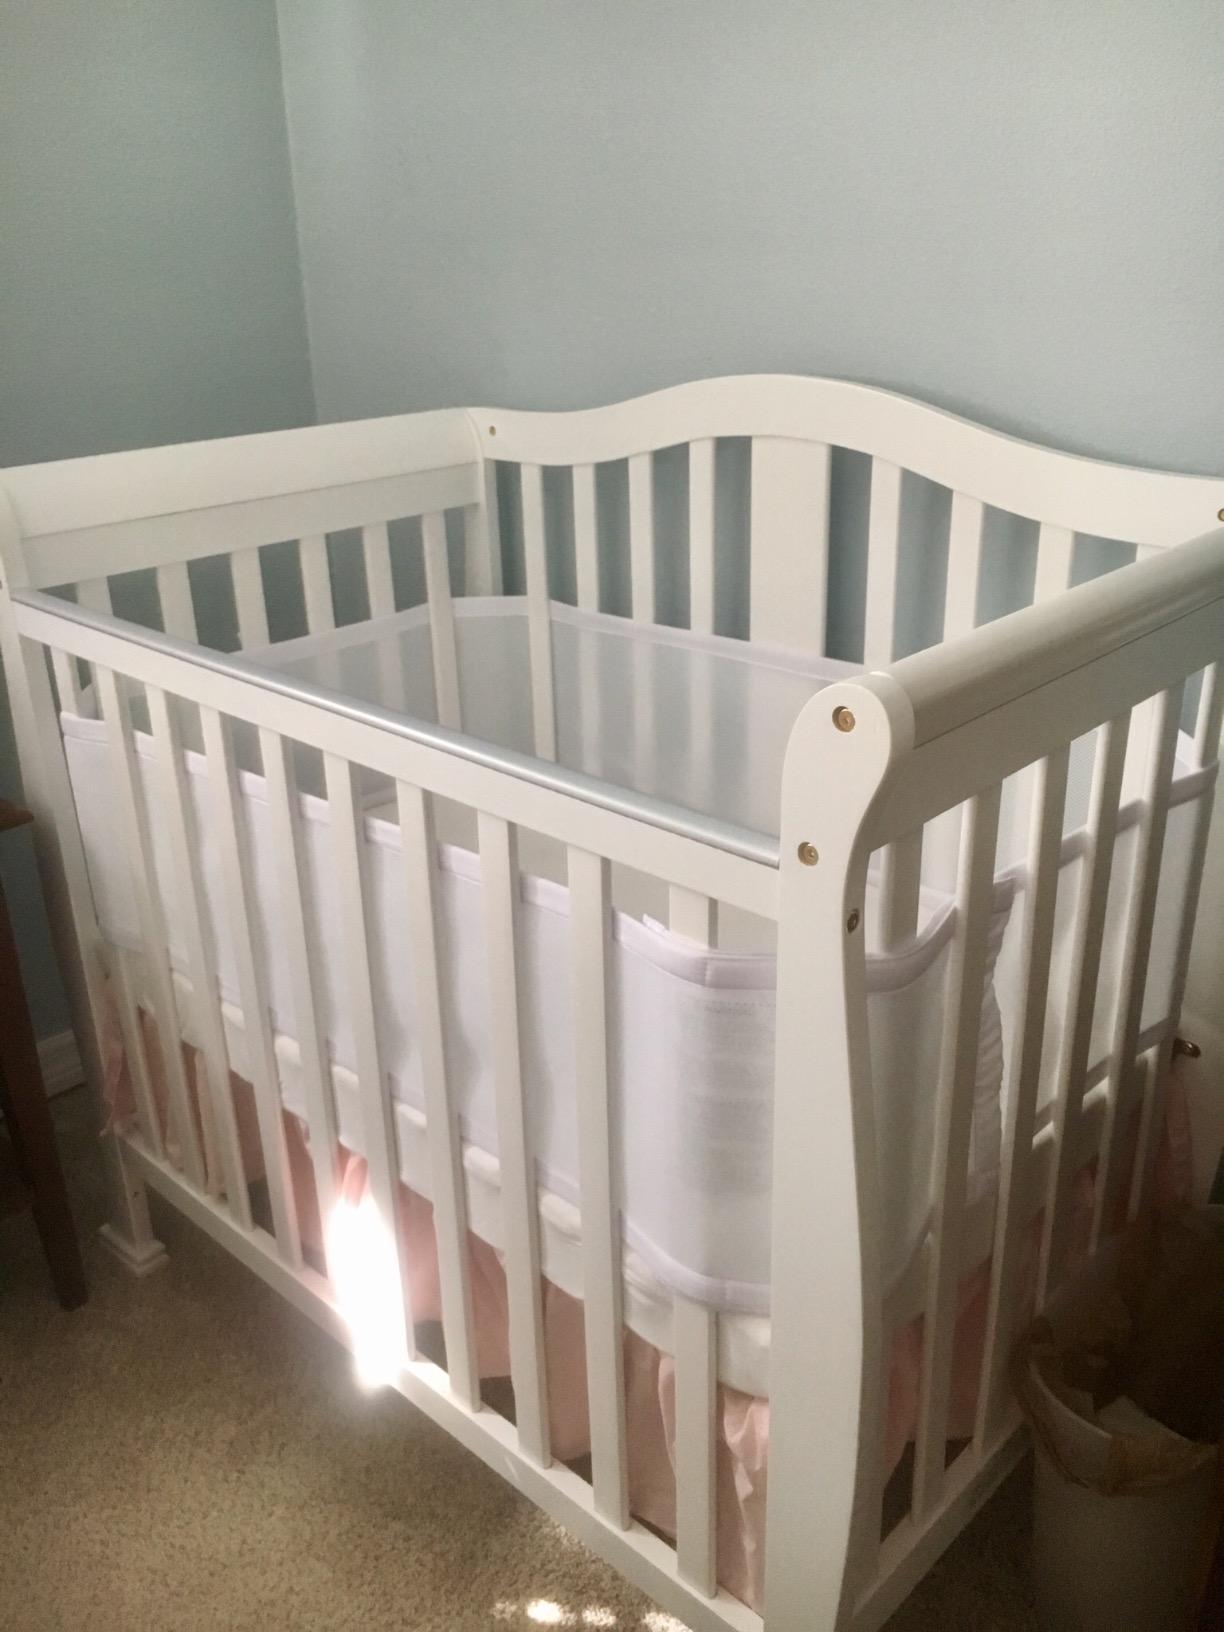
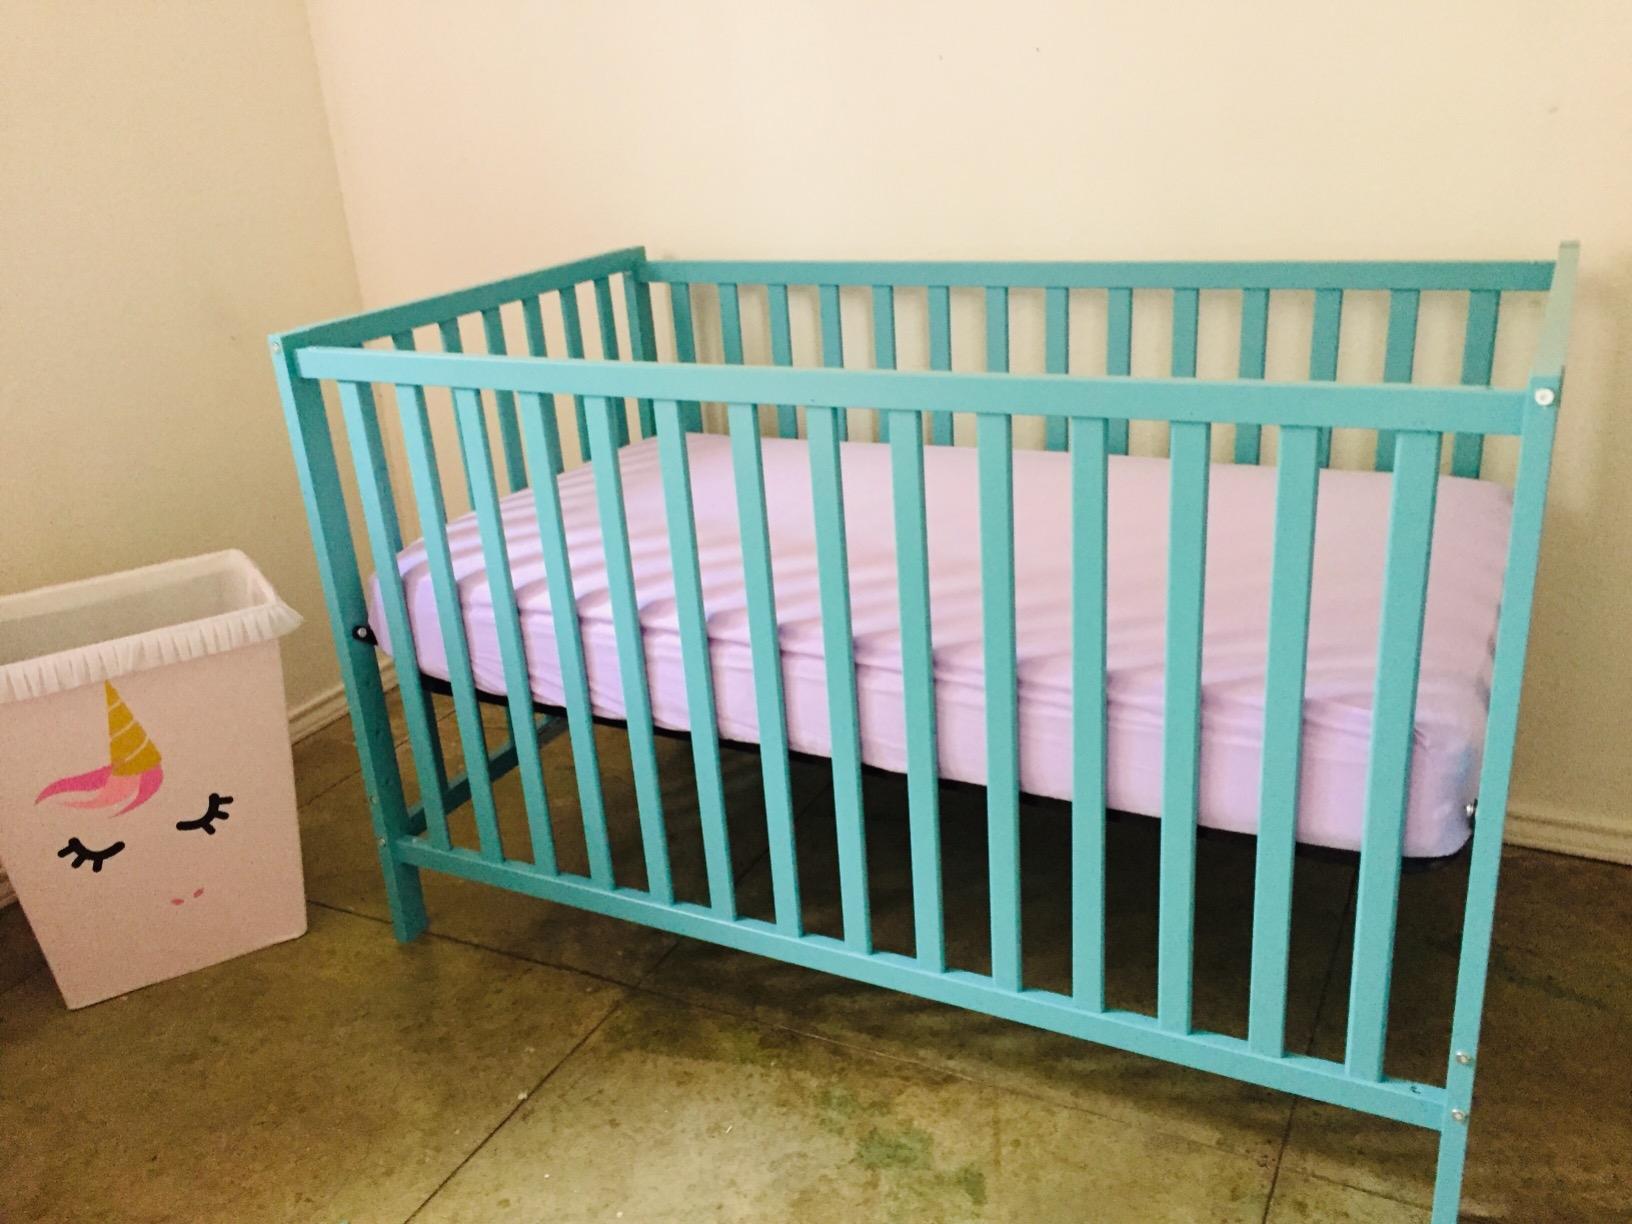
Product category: products_crib
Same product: no